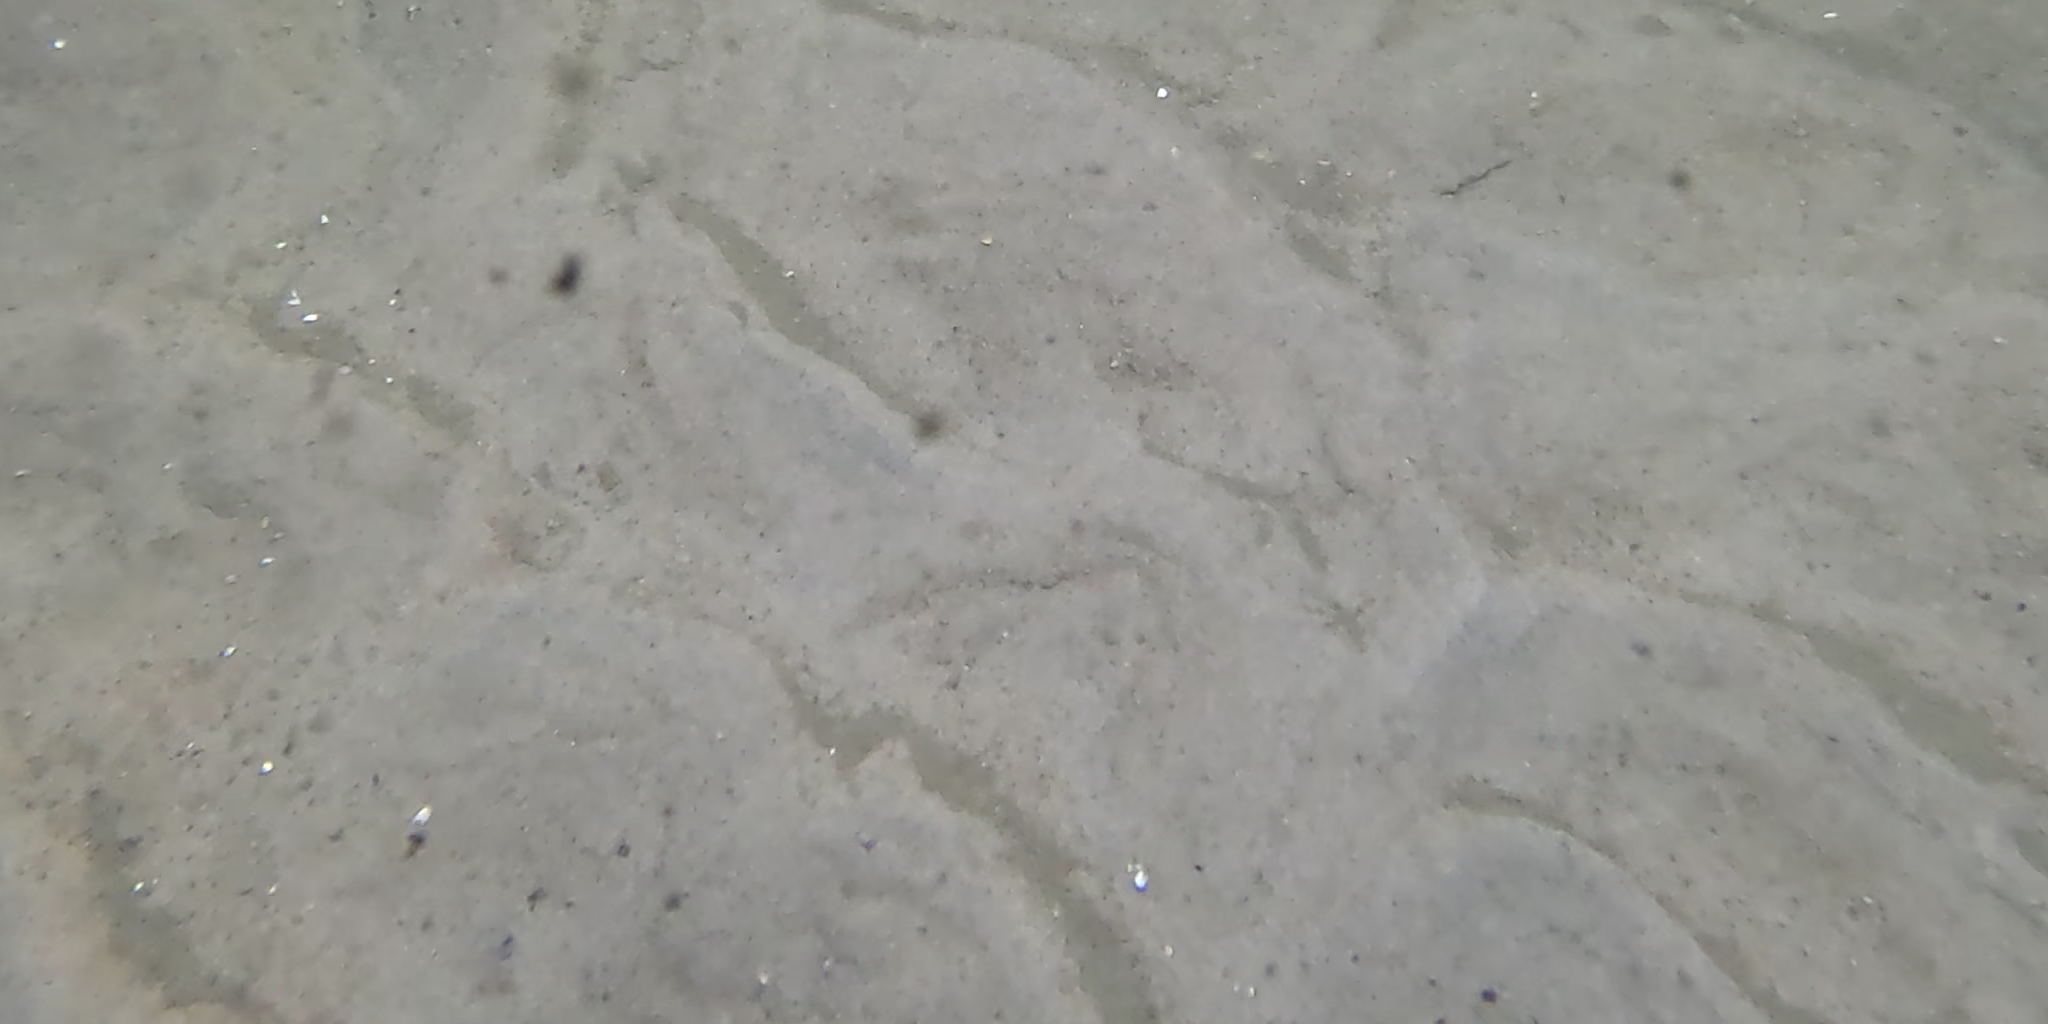
Seabed habitat: sand